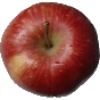
Label: Apple Red 1